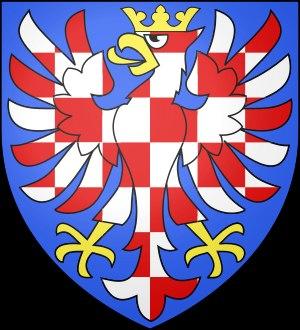
Cette liste traite des souverains de Moravie, successivement principauté, duché puis margraviat à compter de 1182.